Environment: real
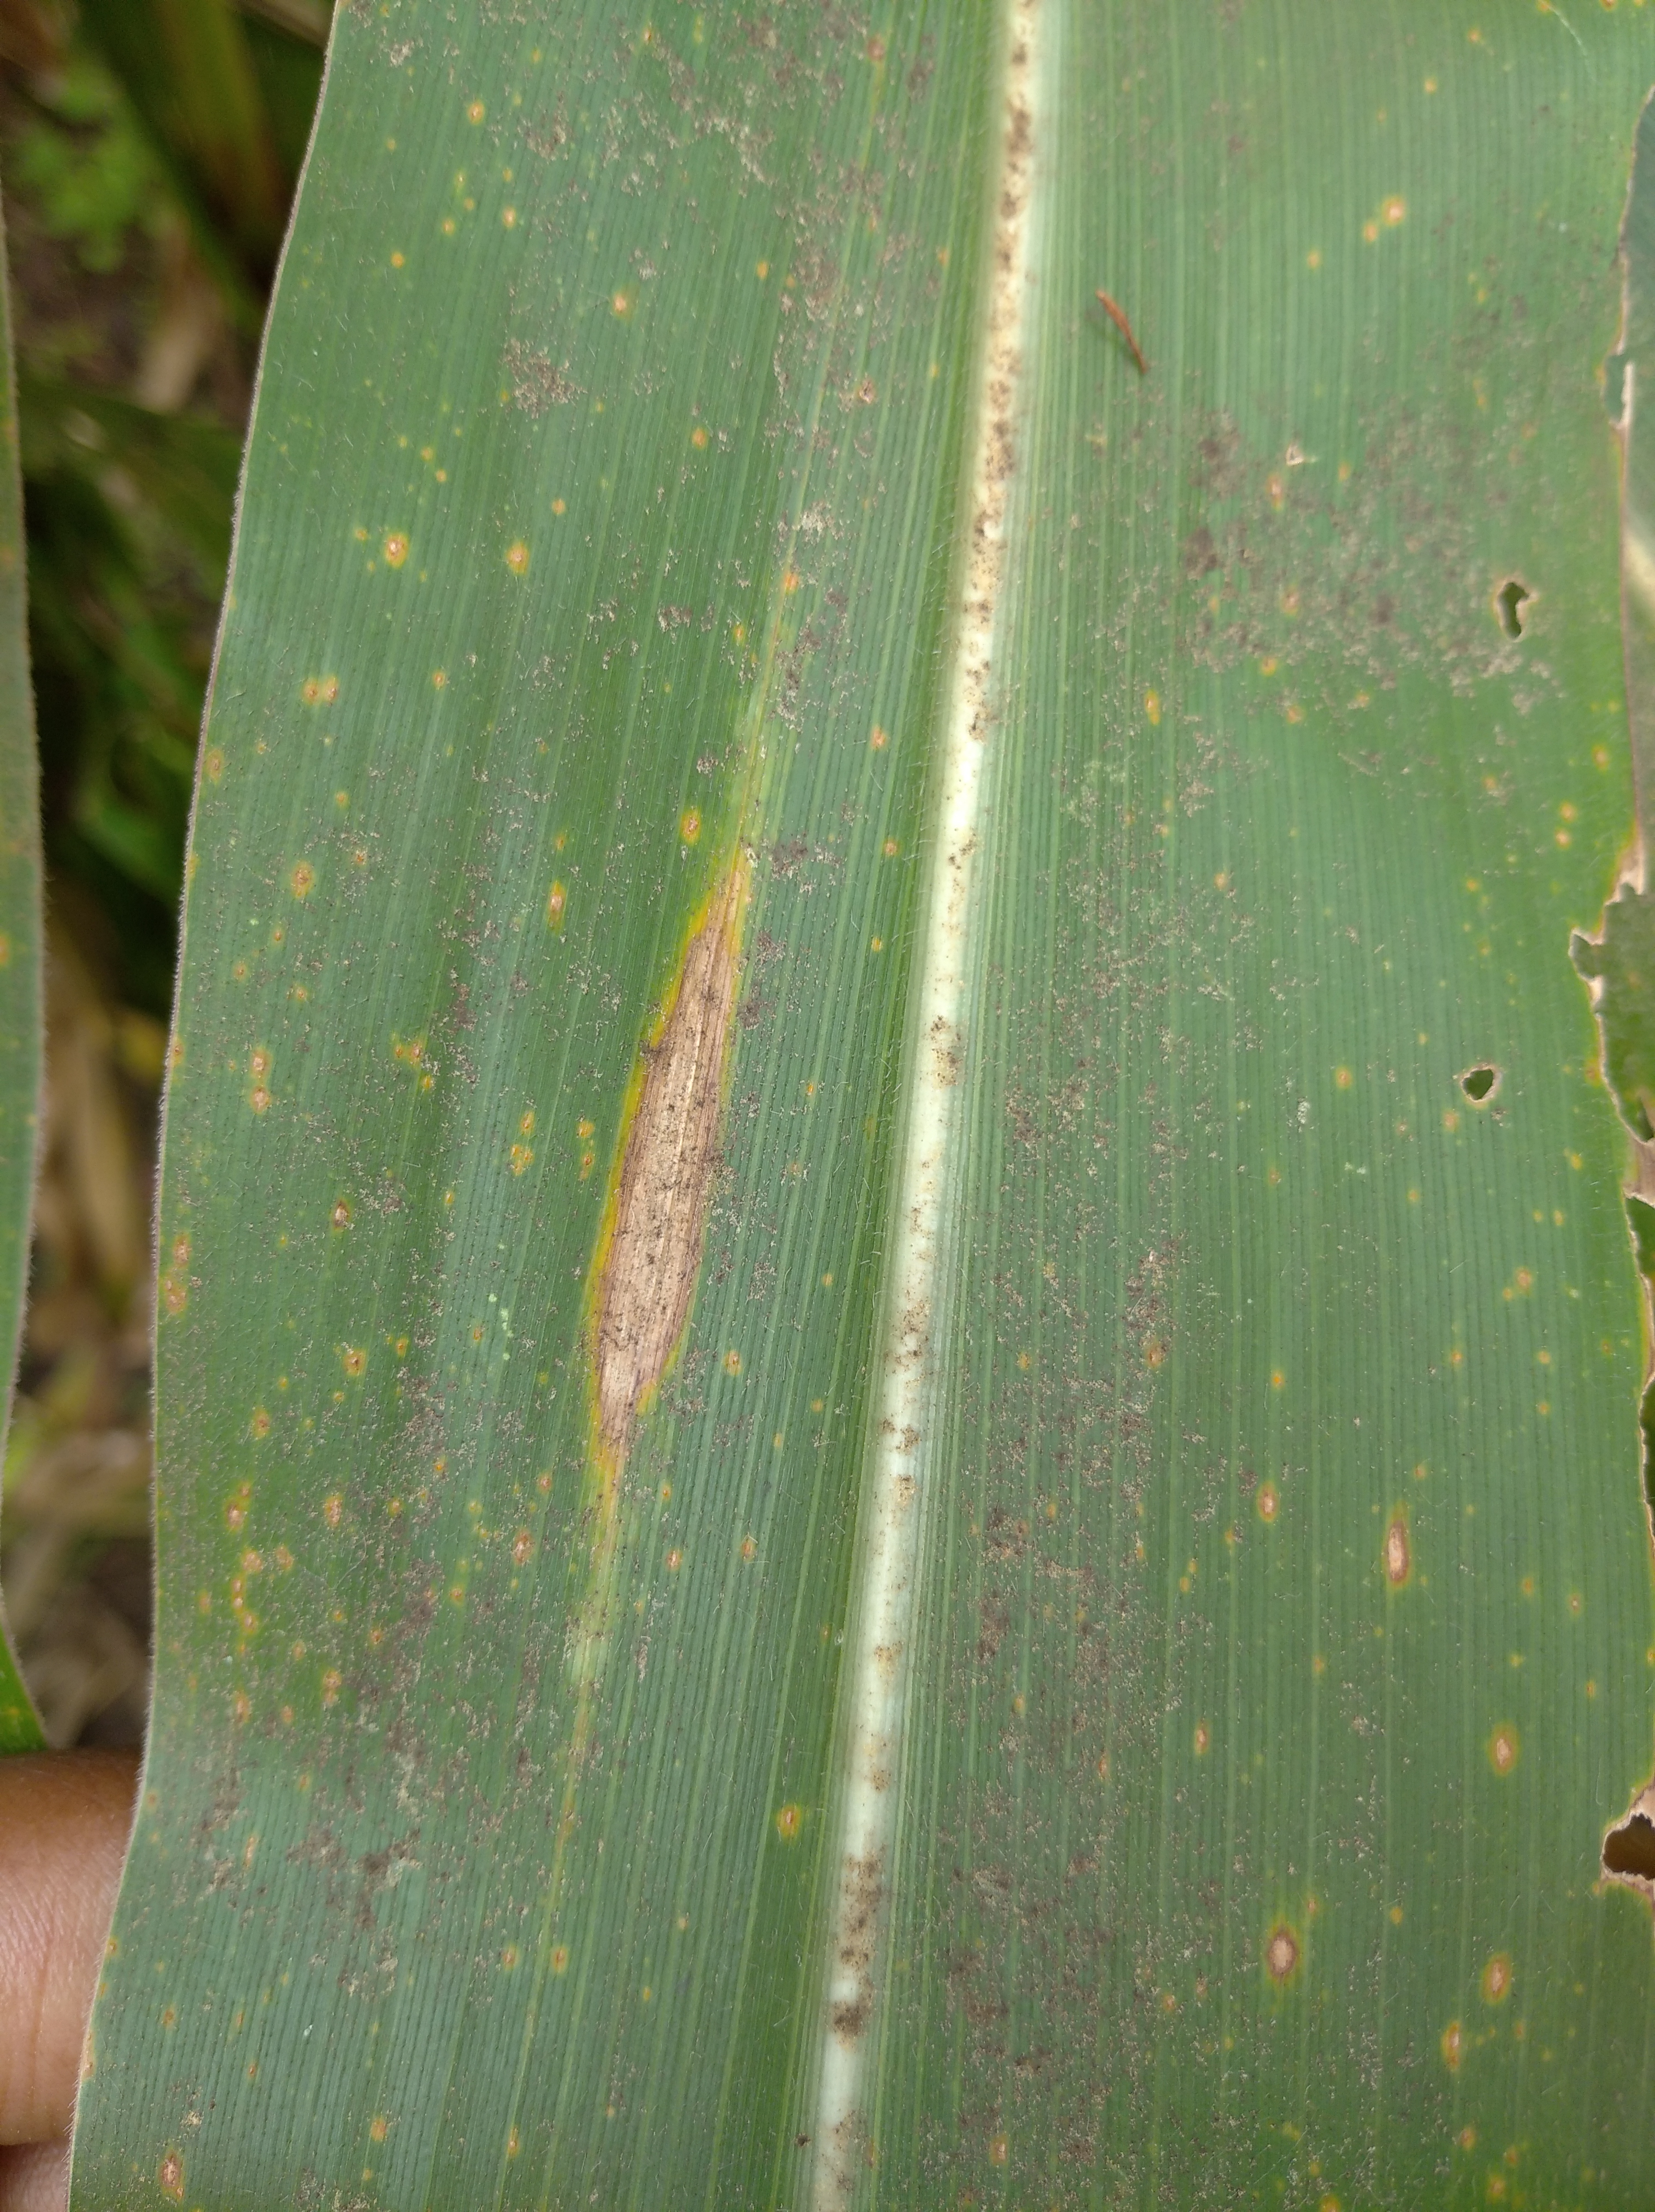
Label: northern_corn_leaf_blight